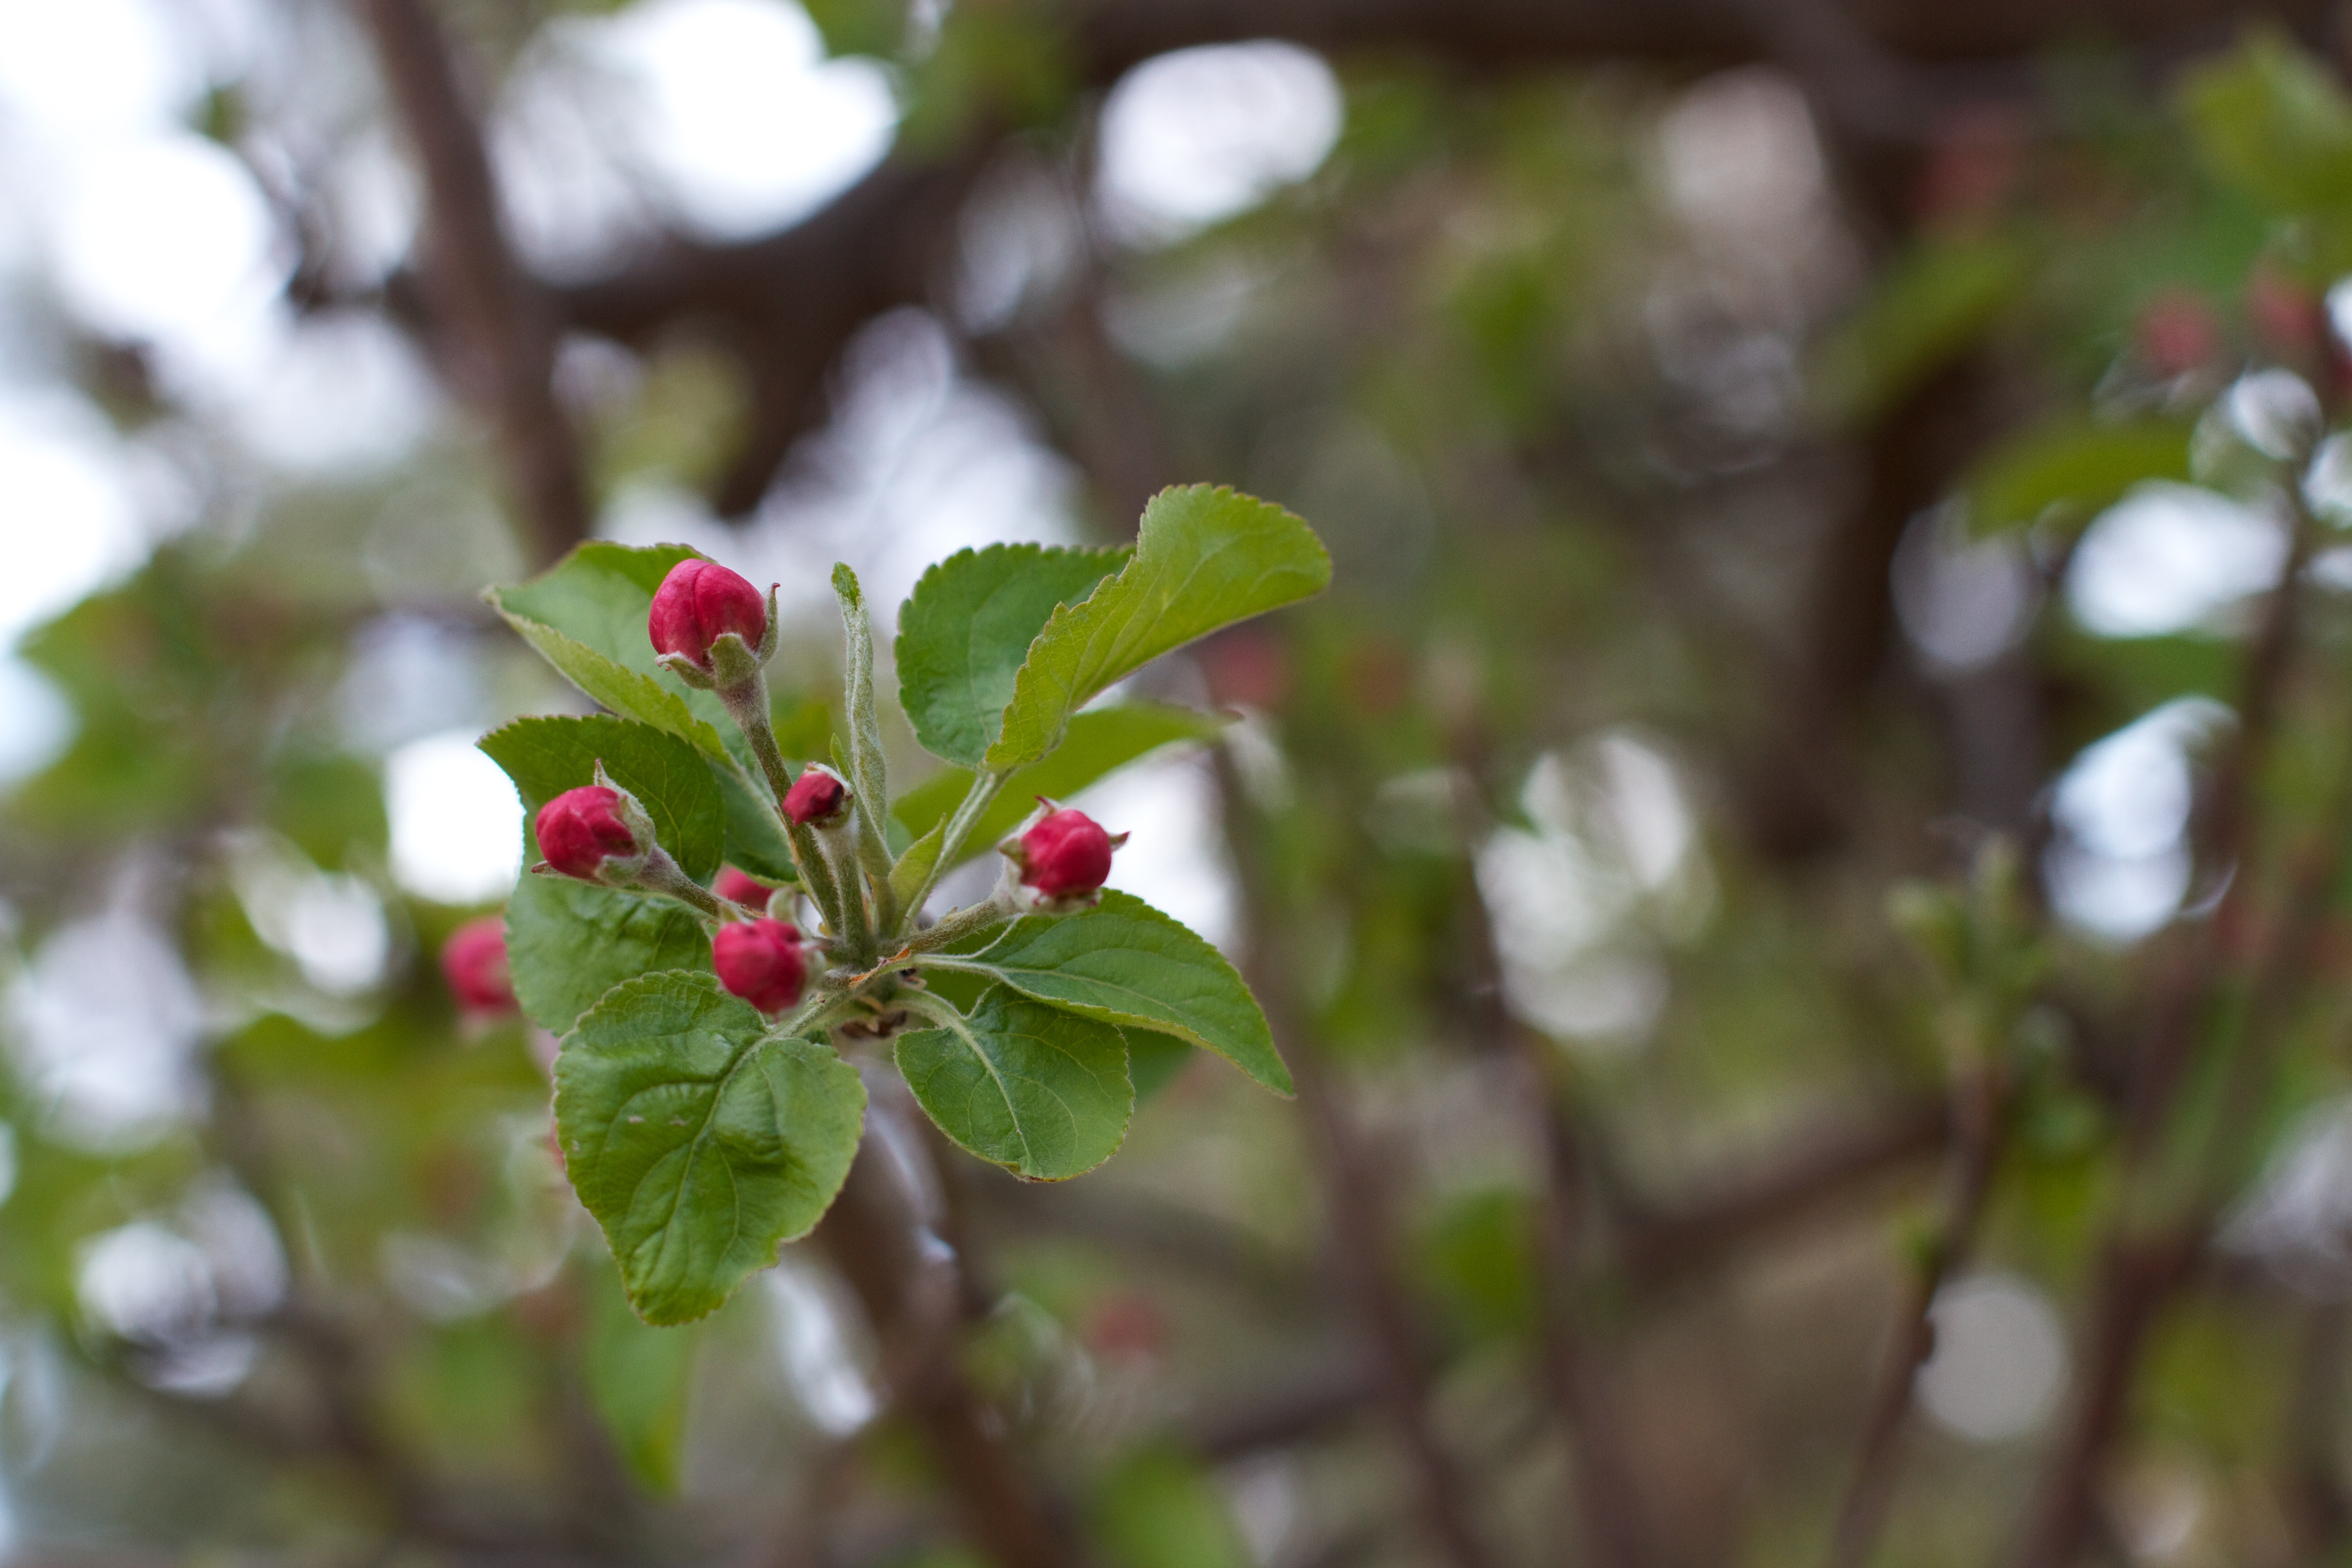
apple, tree, nature, branch, blossom, plant, fruit, leaf, flower, food, green, produce, botany, flora, wildflower, close up, shrub, macro photography, flowering plant, woody plant, land plant